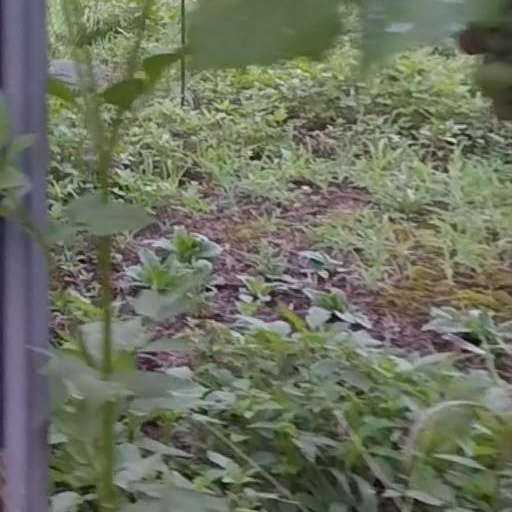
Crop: grape